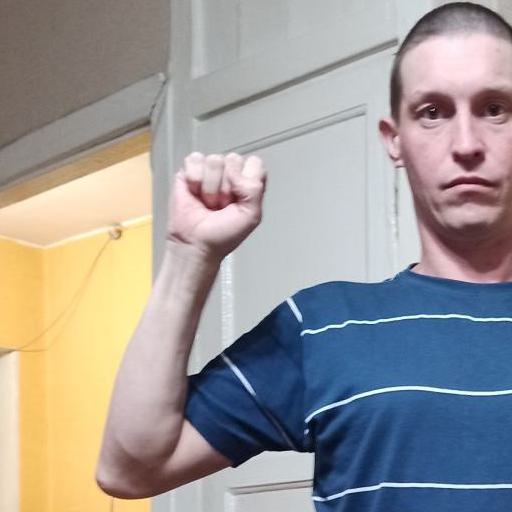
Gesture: fist